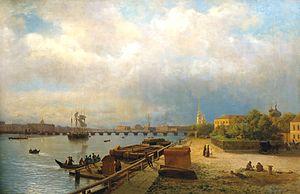
Lev Lagorio né à Théodosie le 16 juin ou le 17 novembre 1827 et mort à Saint-Pétersbourg, le 9 décembre 1905, est un des peintres russes de marines des plus réputés. Il étudie la peinture à l'Académie russe des beaux-arts à Saint-Pétersbourg. Il est l'élève d'Ivan Aïvazovski. Il peut être classé parmi les peintres de l'école de peinture de Cimmérie.